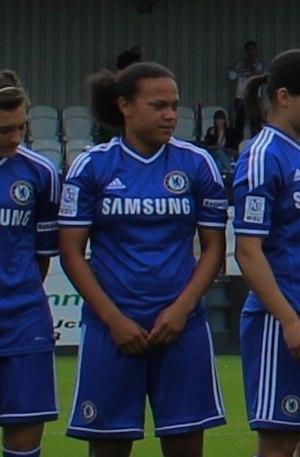
Drew Spence, née le 23 octobre 1992 à Londres, est une joueuse de football anglaise. Elle joue au poste de milieu de terrain à Chelsea.